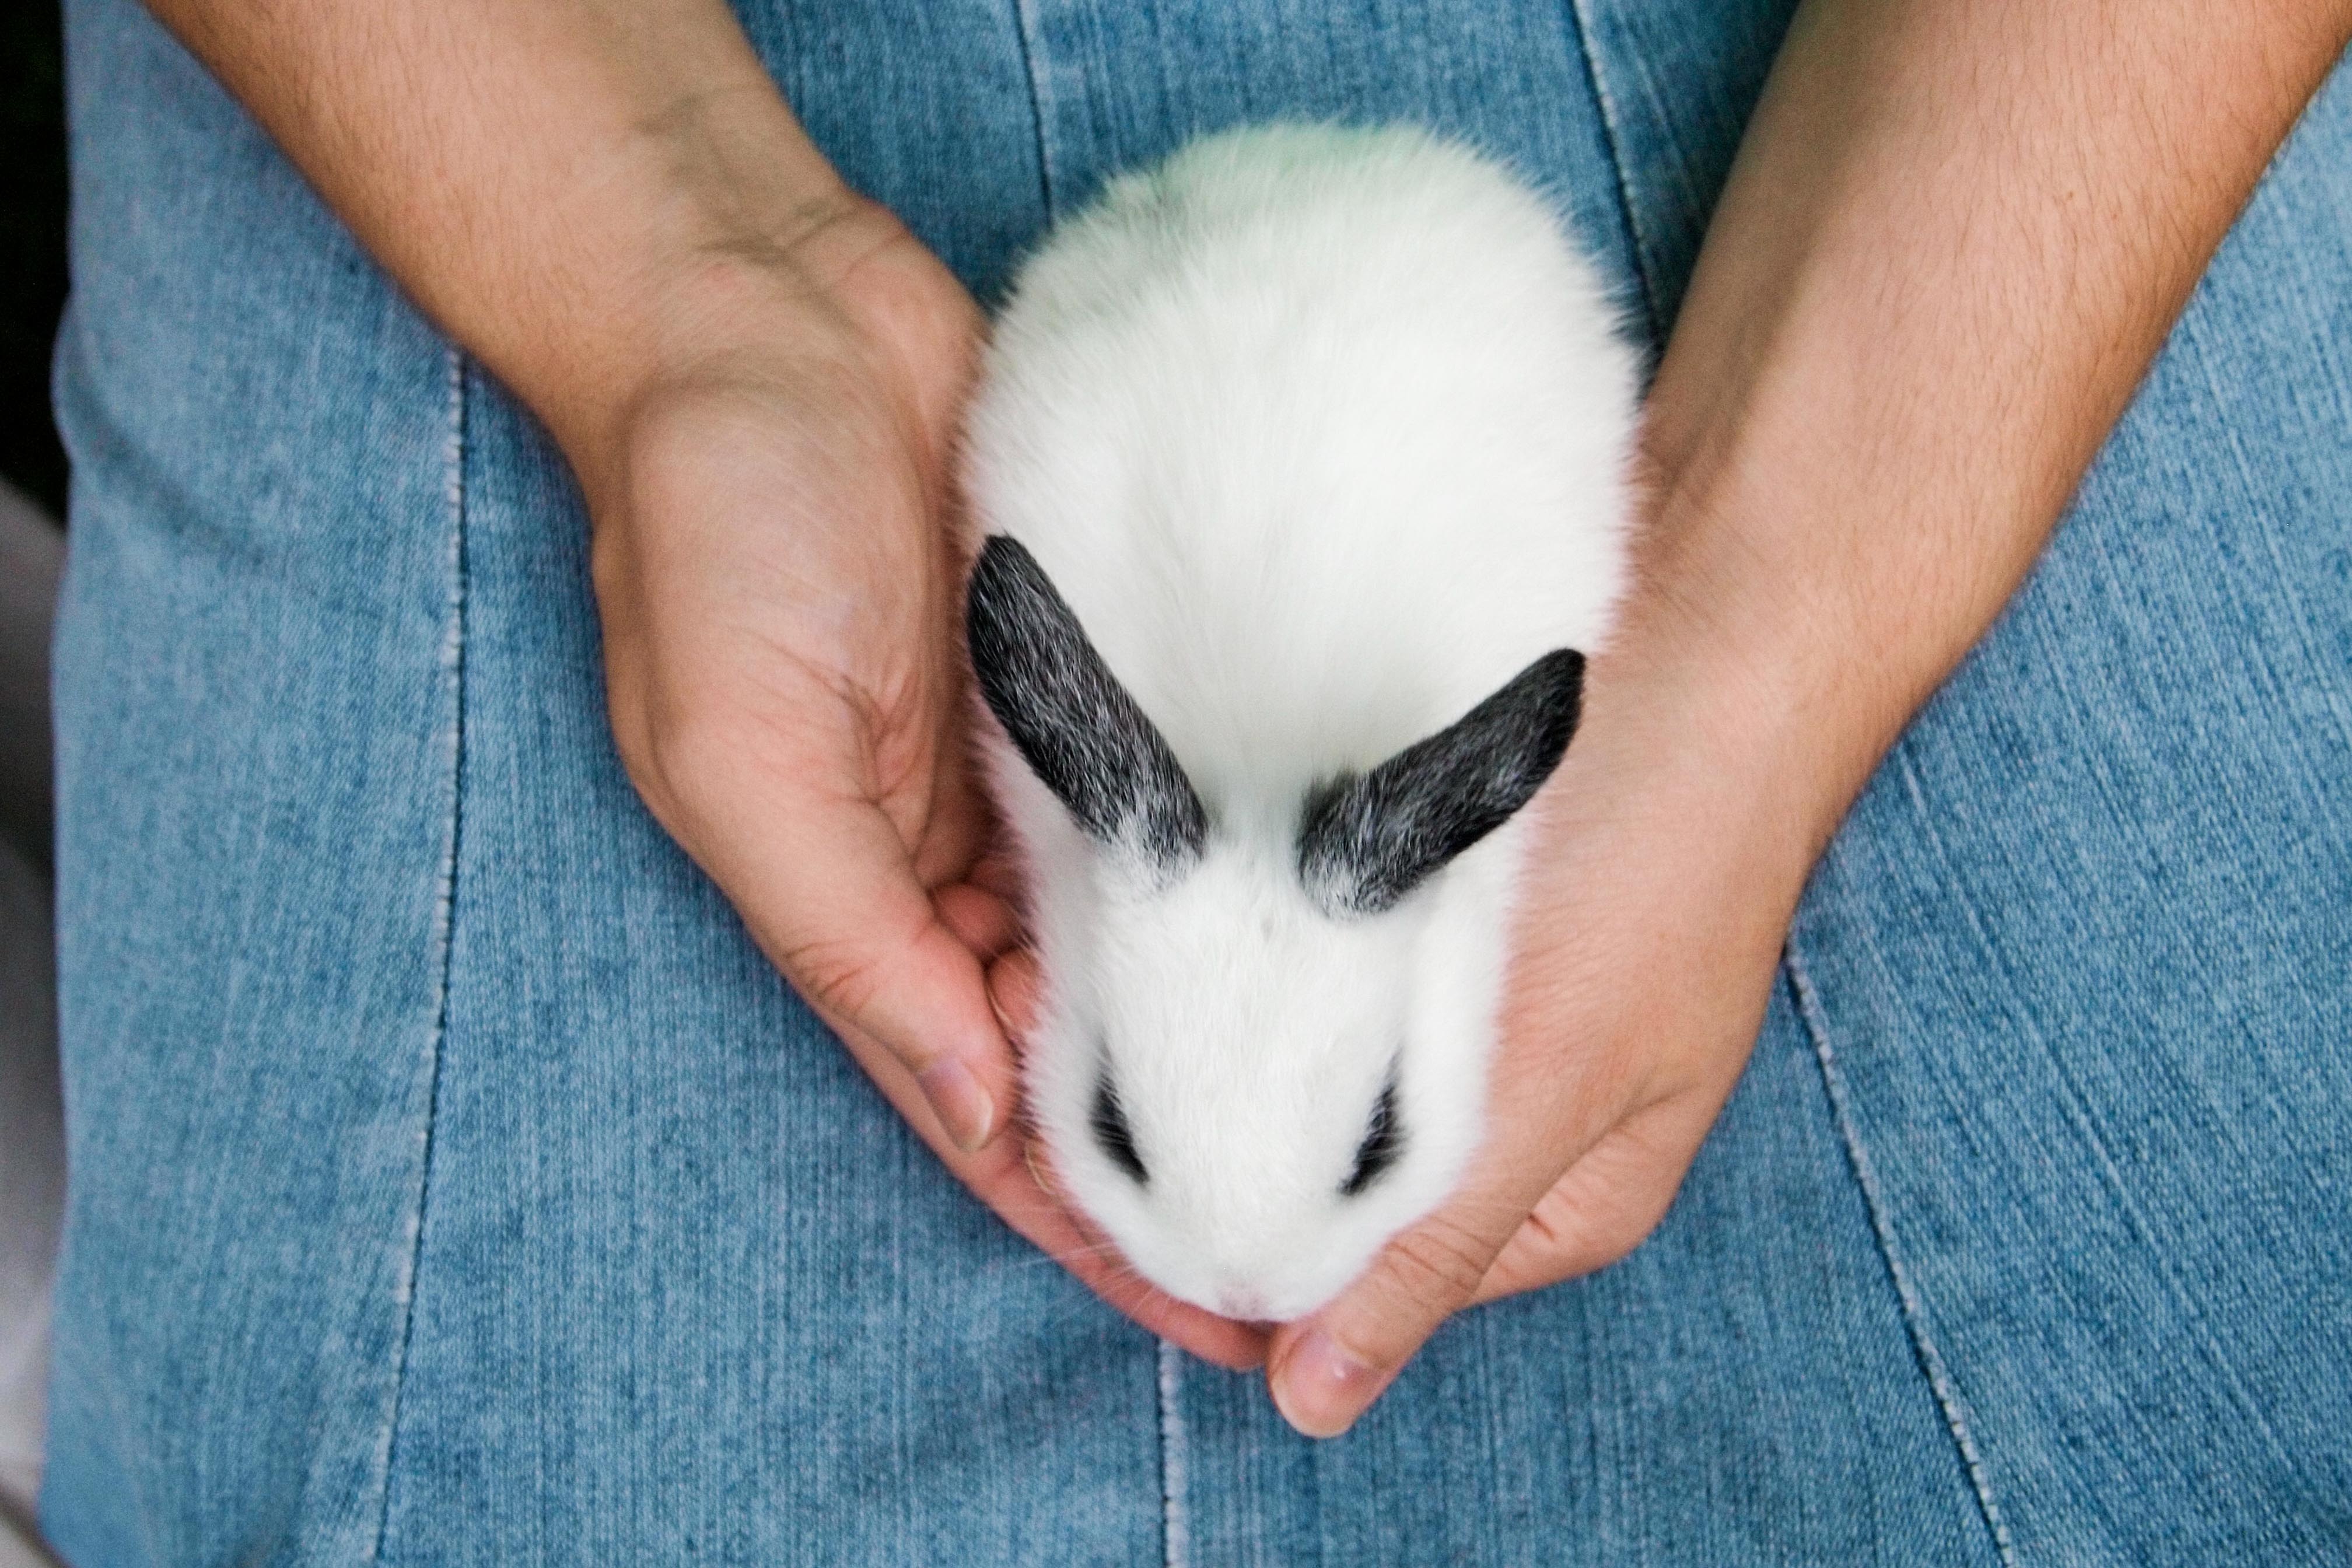
person, white, animal, cute, pet, fur, young, fluffy, small, mammal, ear, holding, baby, fauna, rabbit, hare, snout, hands, ears, little, skin, easter, bunny, domestic rabbit, rabits and hares